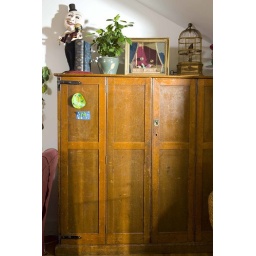
Old school lockers used for kitchen storage in Michael and Maria Starts's house at the field of dreams Findhorn.